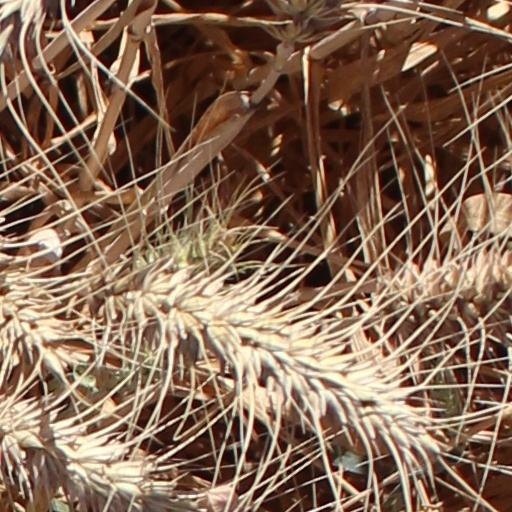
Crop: wheat